Central Park, Scunthorpe

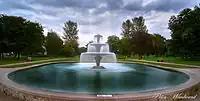
The Fountain at the centre of The Fountain Garden

The centre piece of the park is the fountain garden which is in the middle of a large green open space with footpaths and a variety of specimen trees and flowers.